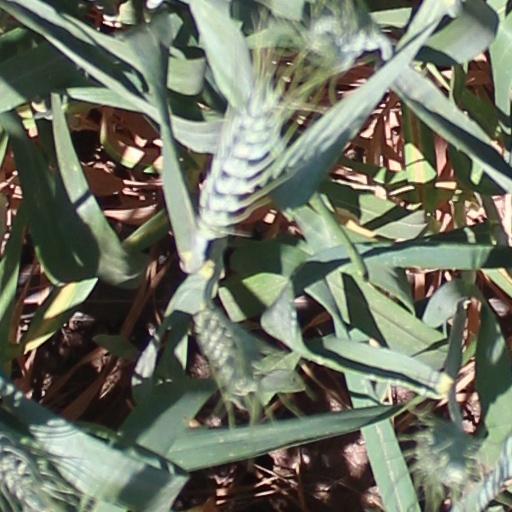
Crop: wheat